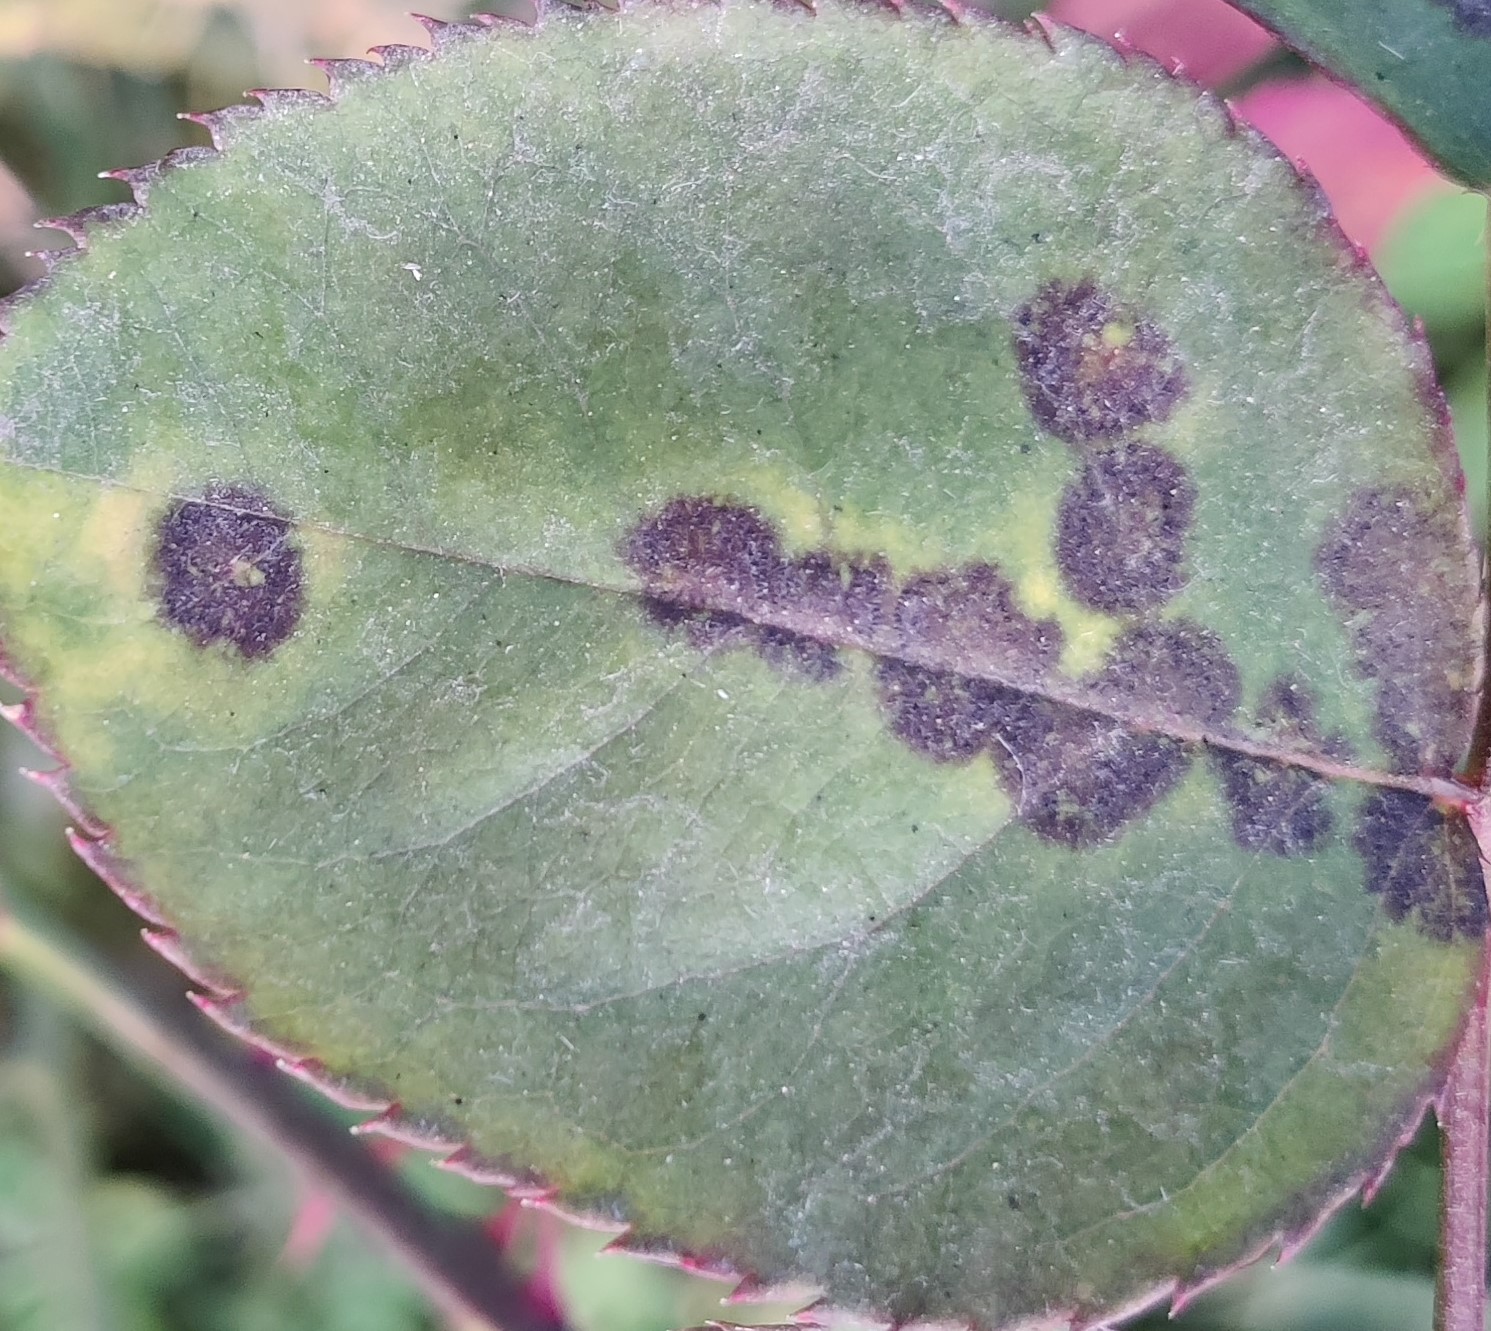
Label: Black Spot